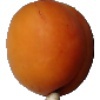
Label: Apricot 1